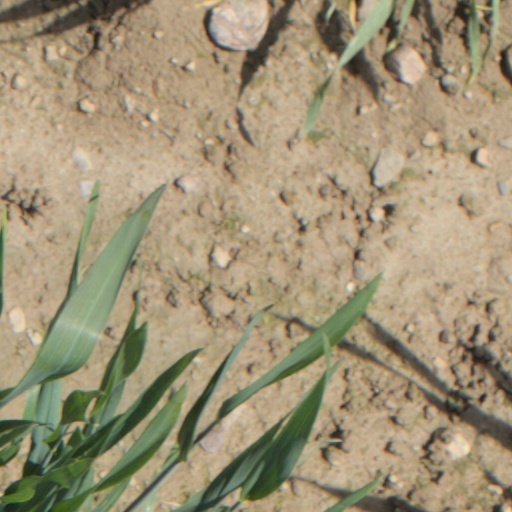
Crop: wheat